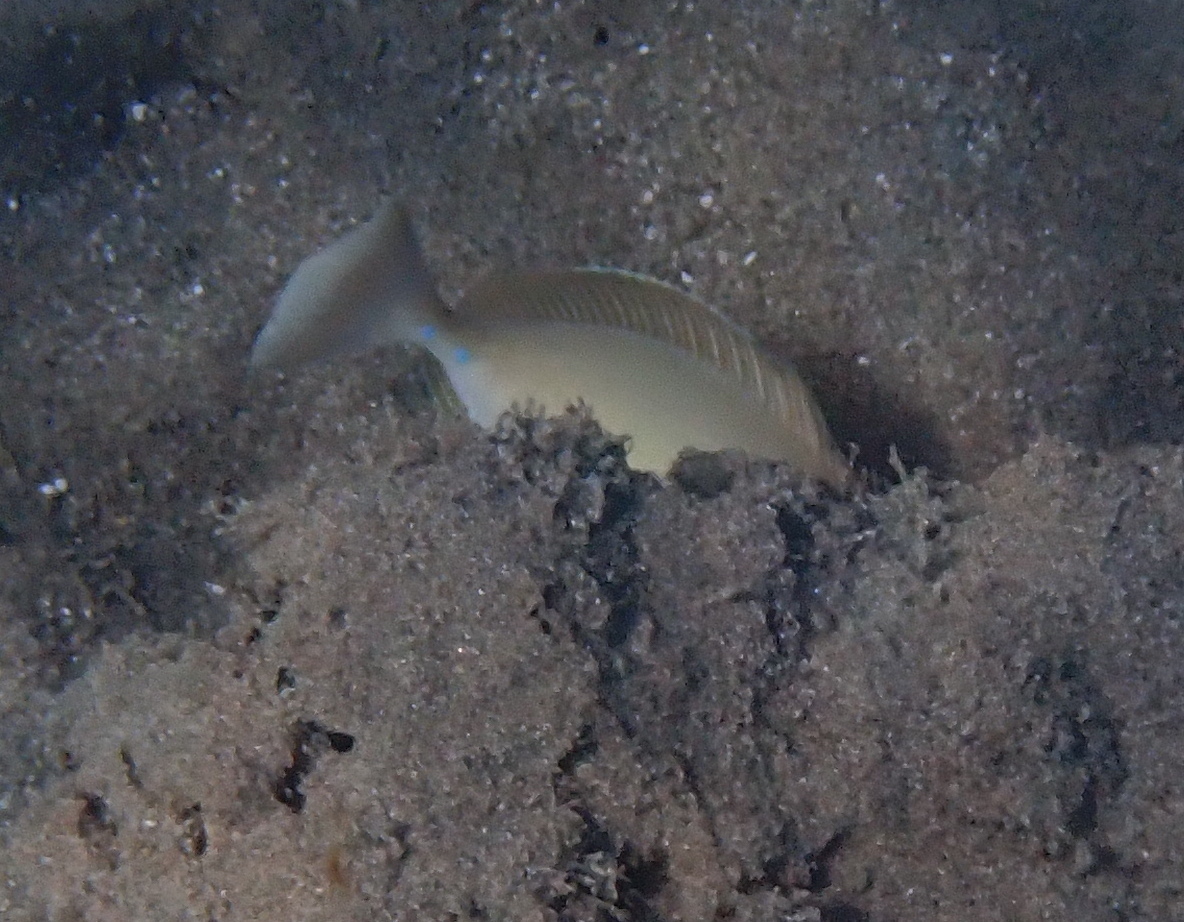
Naso unicornis (Bluespine Unicornfish)